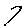
Label: 7